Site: brandenburg
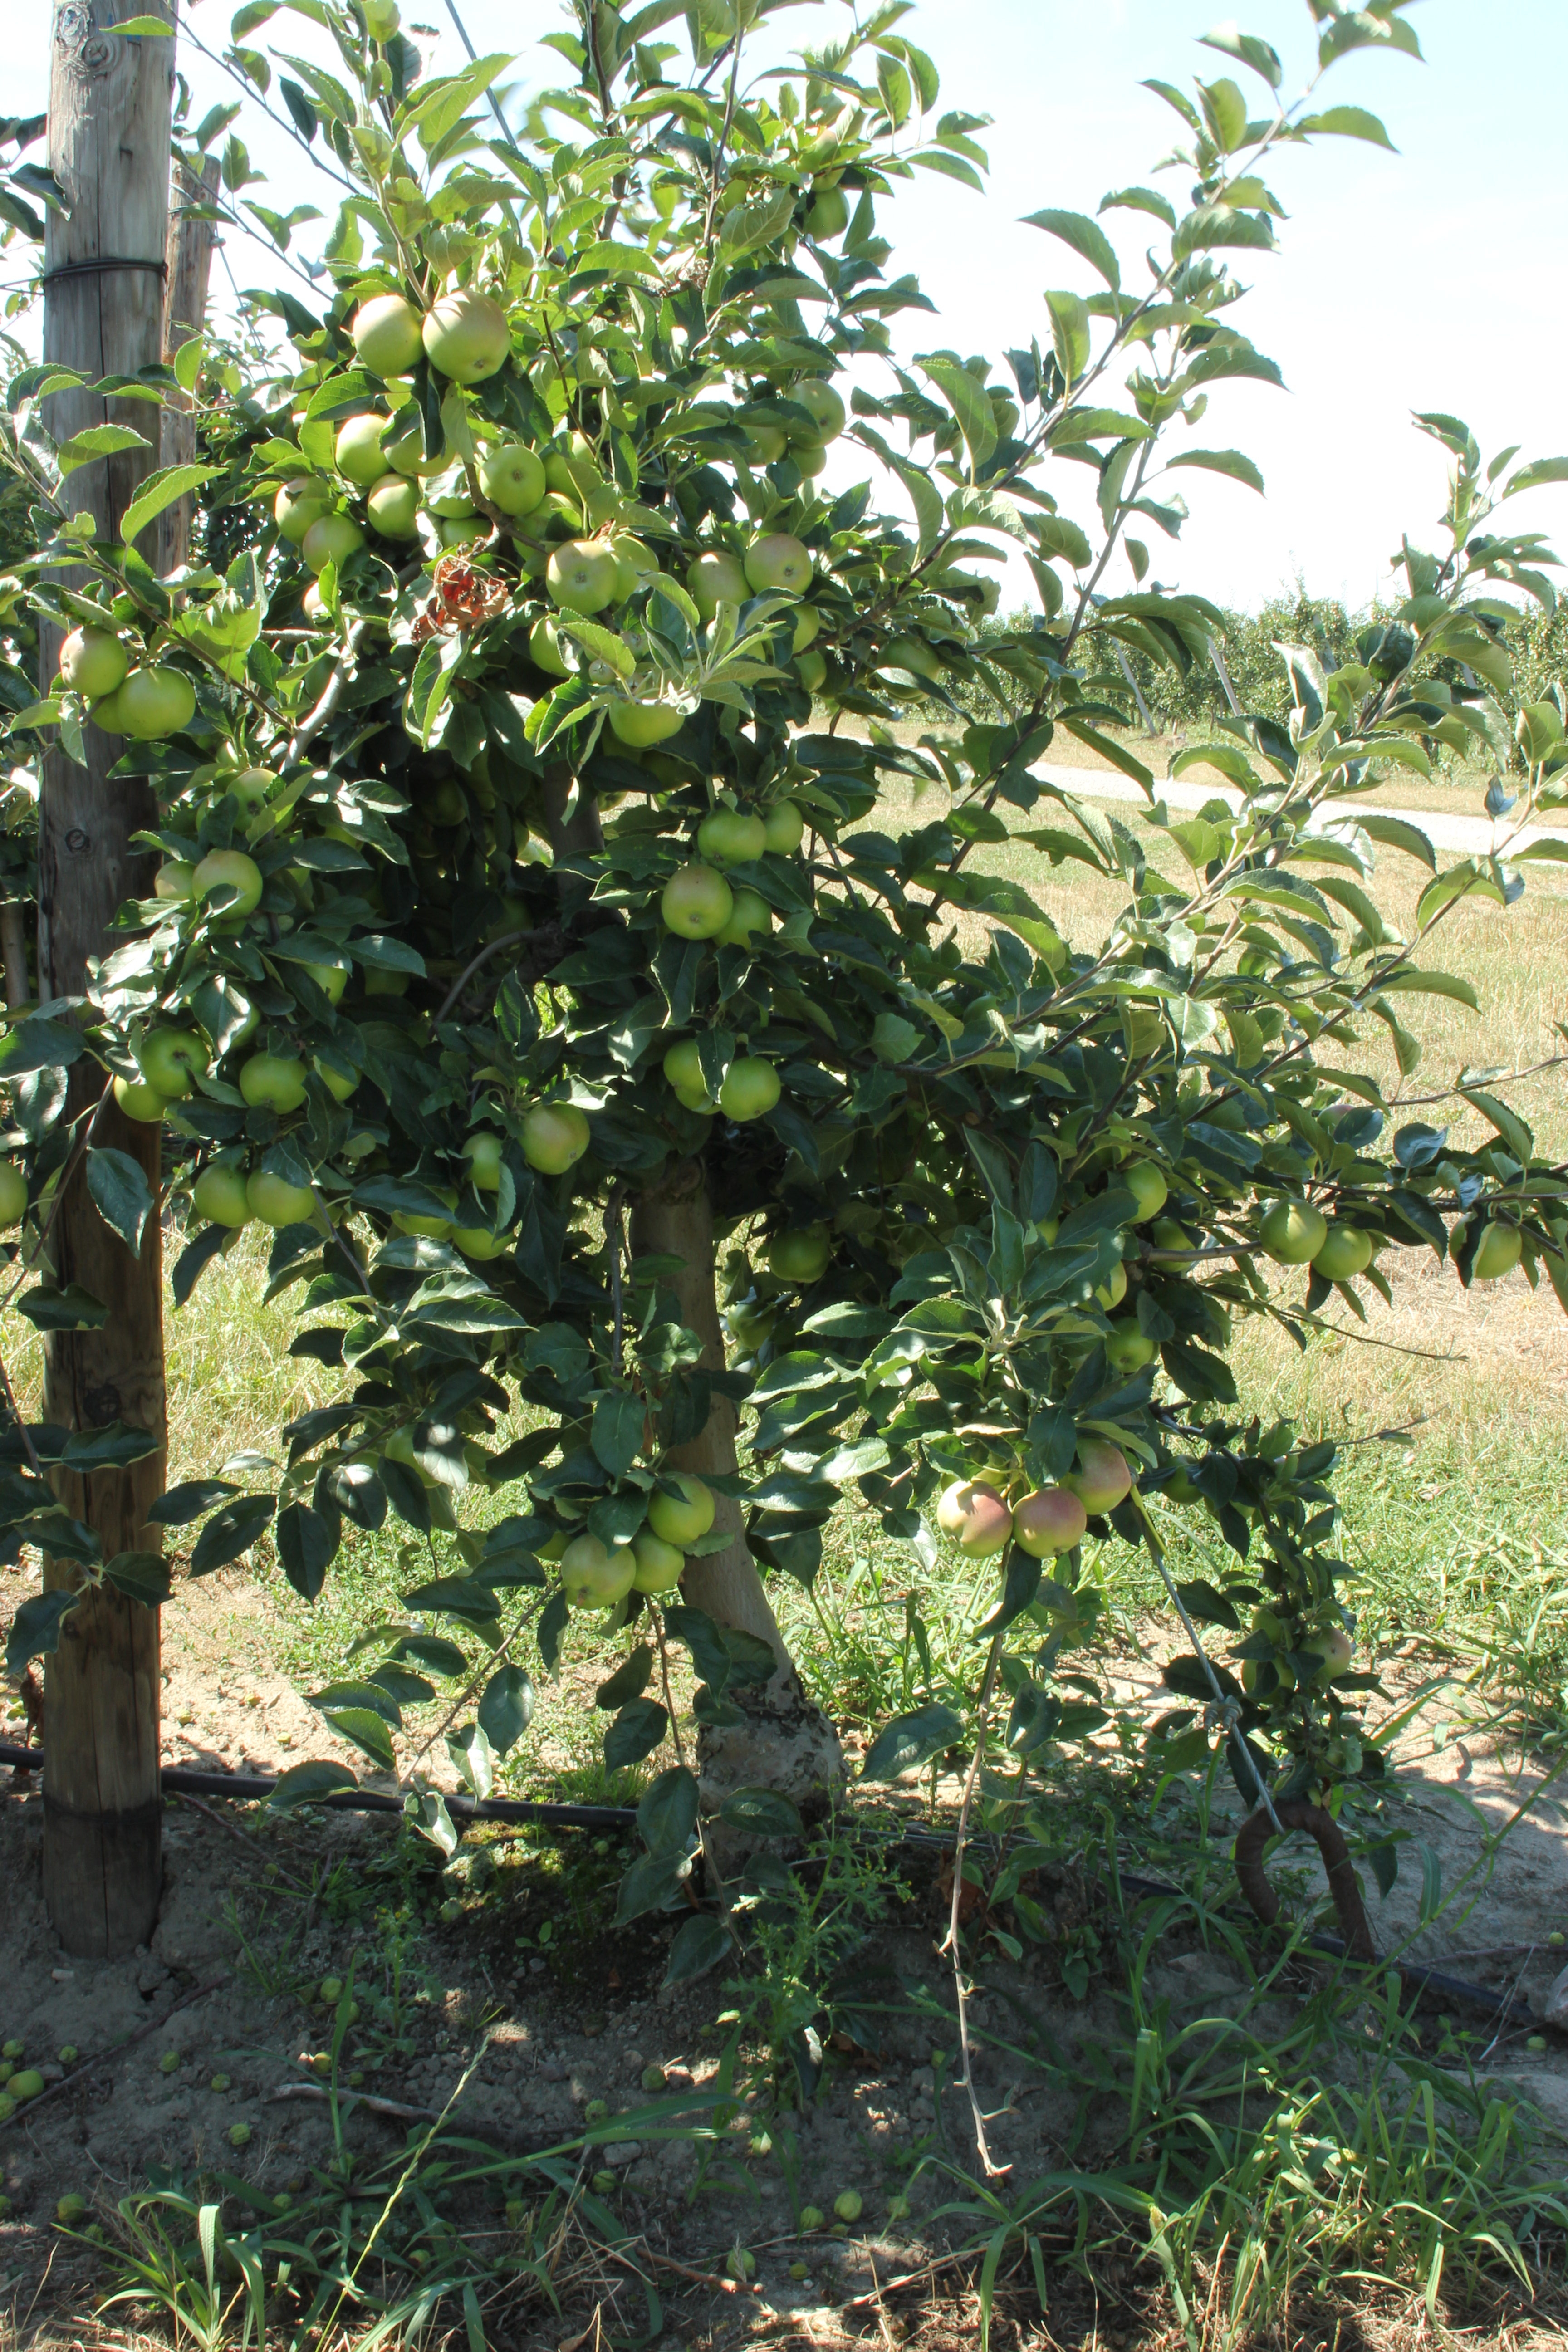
Growth stage (BBCH 77): Development of fruit